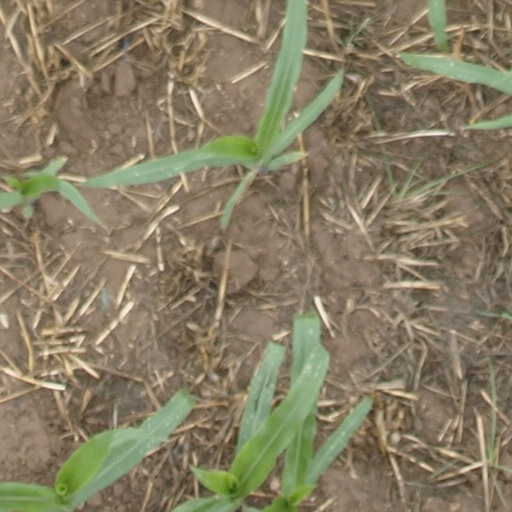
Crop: maize; corn